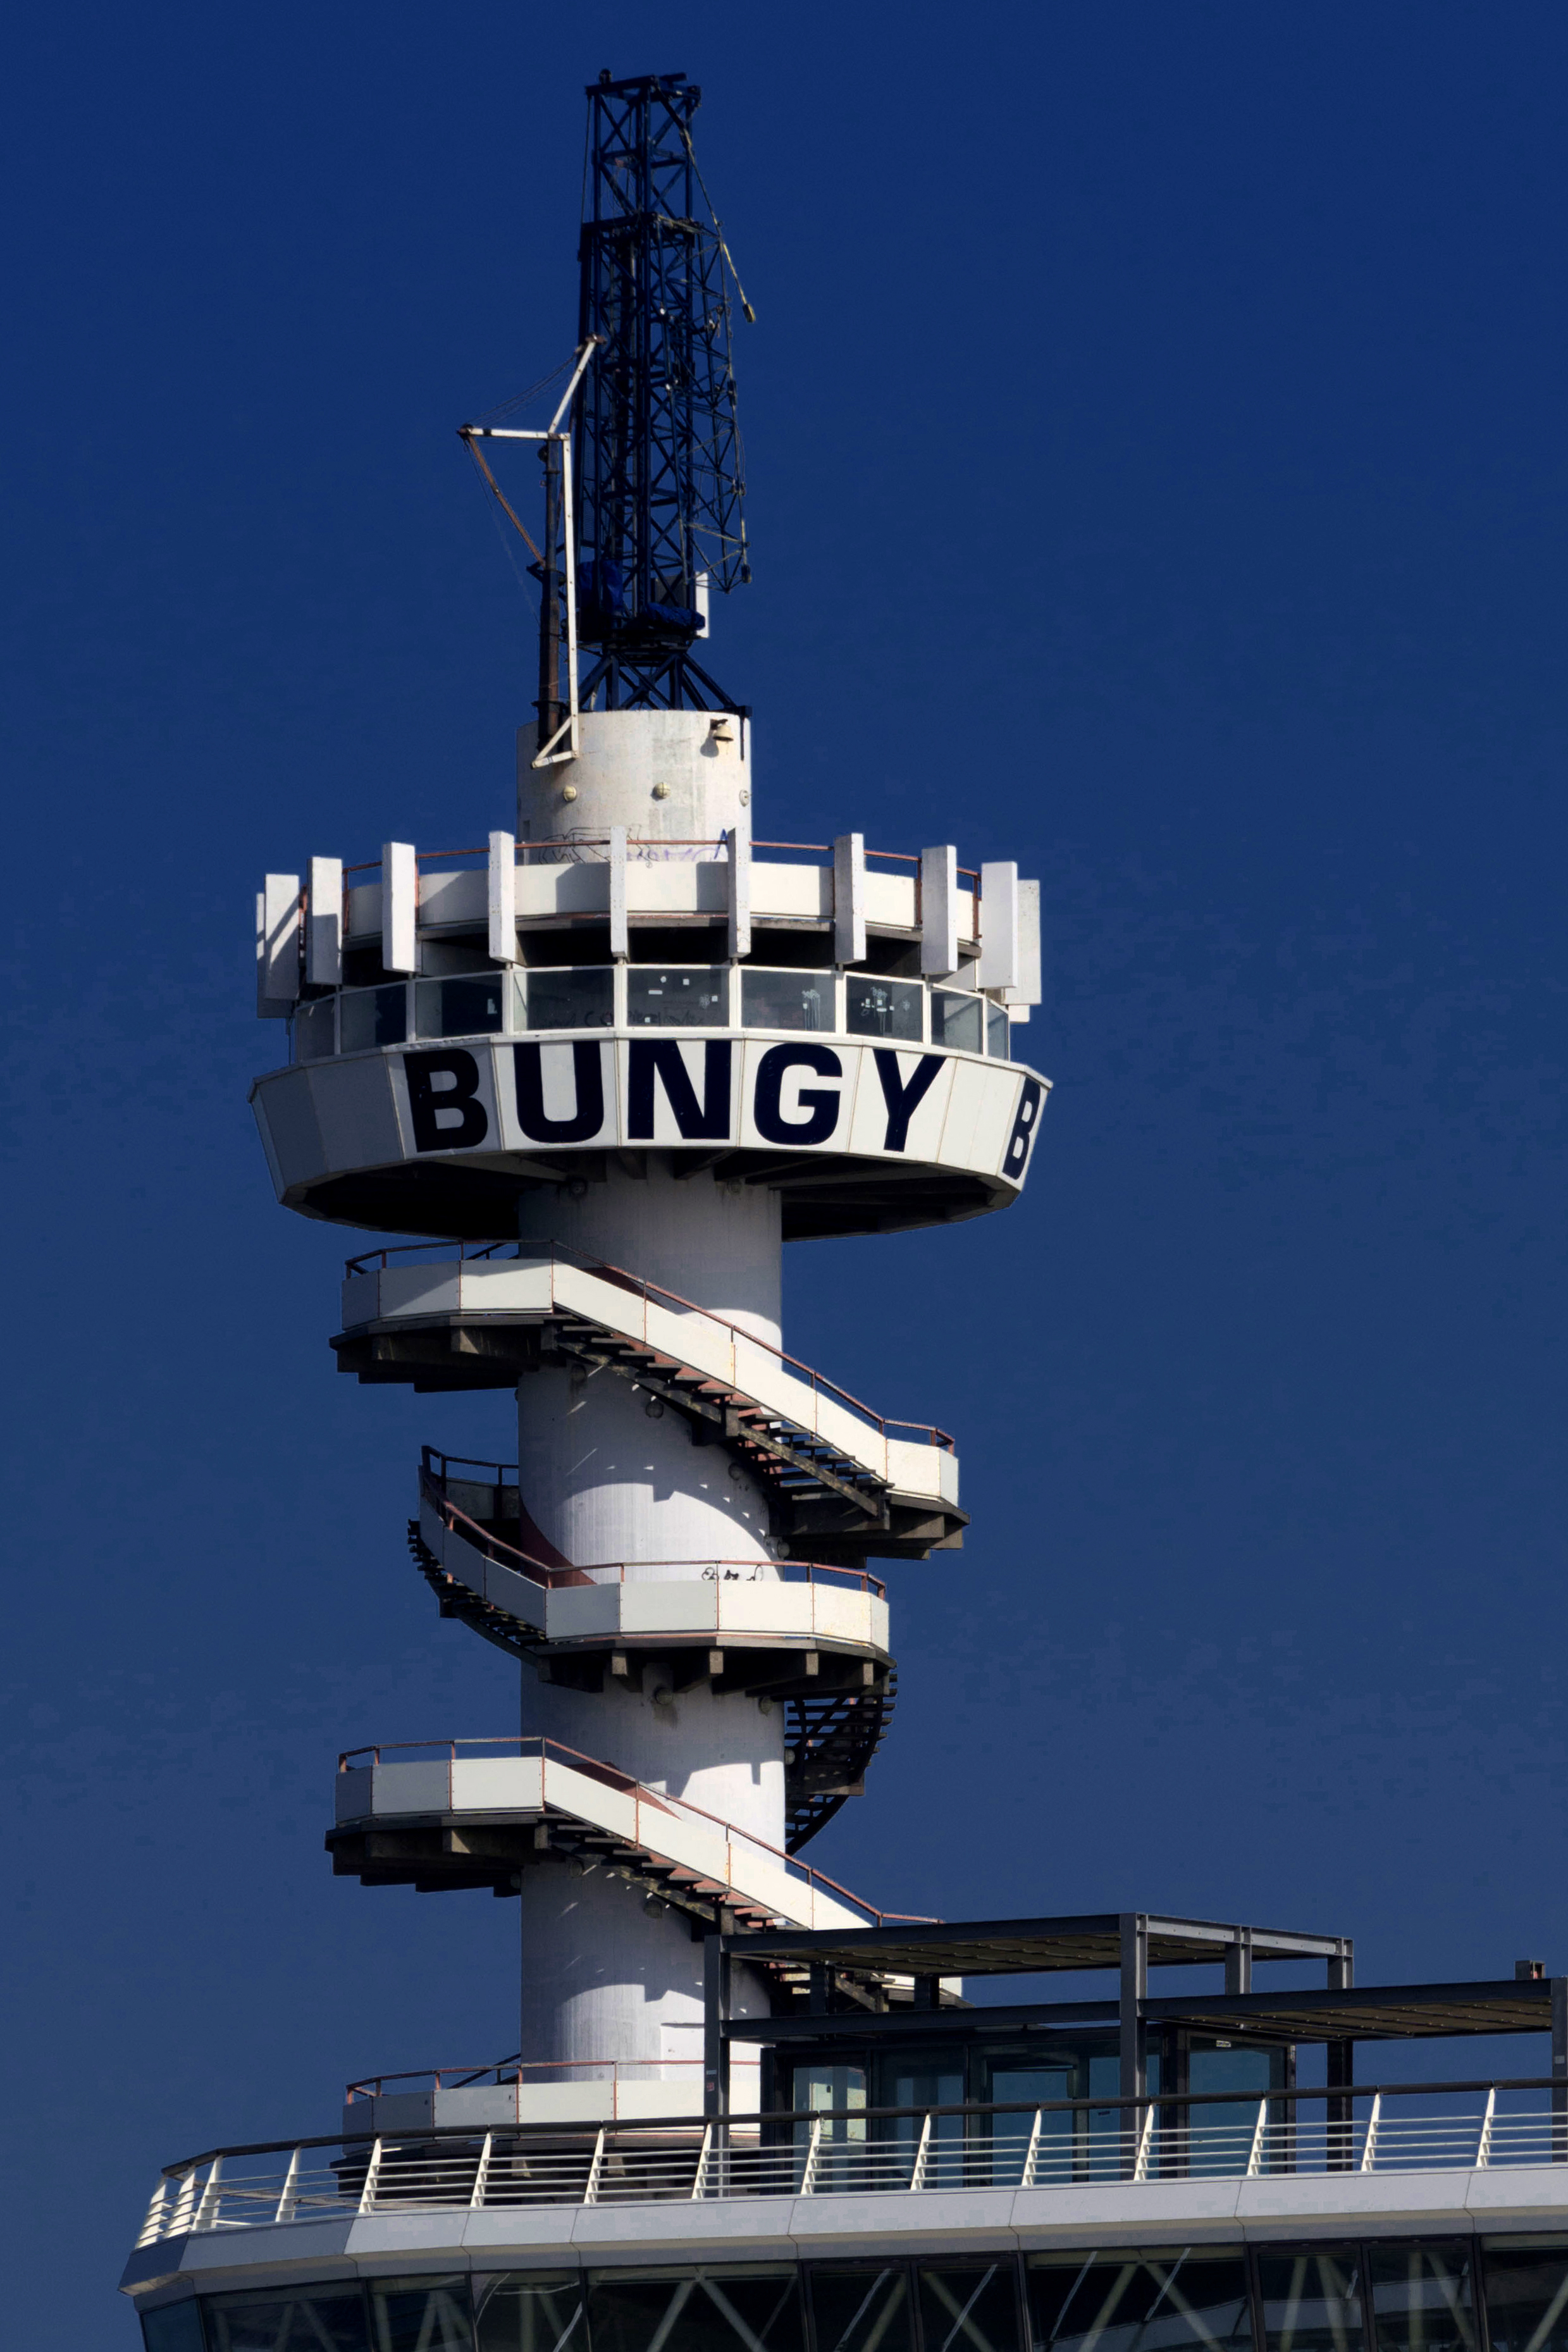
beach, sea, coast, water, outdoor, dock, sky, boat, photography, city, urban, pier, ship, jump, photo, vehicle, mast, yacht, nikon, holland, nederland, strand, scheveningen, denhaag, netherlands, zee, dutch, outdoorphotography, picture, photograph, fotos, foto, fotografie, urbanphotography, tugboat, watercraft, battleship, cruise ship, paulvandevelde, pdvandevelde, padagudaloma, dordrecht, nederlandinfotos, urbanfotografie, pvdvfotografie, pdvandeveldedordrecht, nederlandsefotografie, dutchphotogaraphy, thehague, totallydutch, fotografienederland, hollandsefotografie, fotografieholland, passenger ship, bungy, luxury yacht, freight transport